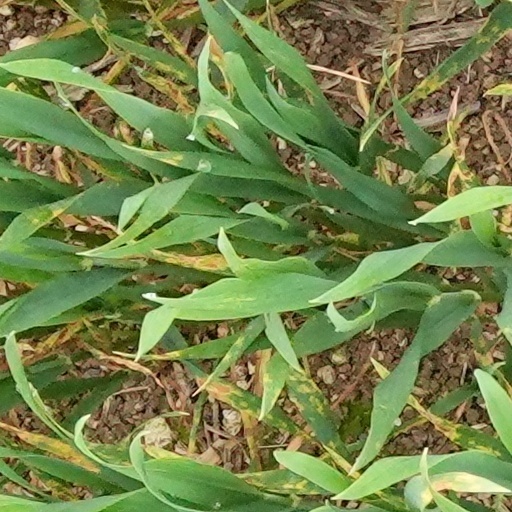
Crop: wheat